Transatlantic flight

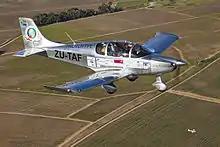
The prototype Sling 4 Light Sport Aircraft on arrival at Stellenbosch, Western Cape, South Africa

In May 1952, BOAC was the first airline to introduce a passenger jet, the de Havilland Comet, into airline service, operating on routes in Europe and beyond (but not transatlantic). All Comet 1 aircraft were grounded in April 1954 after four Comets crashed, the last two being BOAC aircraft which suffered catastrophic failure at altitude. Later jet airliners, including the larger and longer-range Comet 4, were designed so that in the event of for example a skin failure due to cracking the damage would be localized and not catastrophic.